Black-backed antshrike

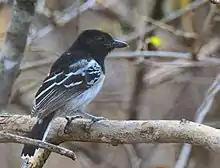
Black-backed antshrike

The black-backed antshrike is long. Members of genus "Thamnophilus" are largish members of the antbird family; all have stout bills with a hook like those of true shrikes. Adult males have a black to blackish brown head and back with white edges on the scapulars and a hidden white patch between them. Their lower back and rump are light gray. Their wings are black with wide white tips on the coverts and white edges on the flight feathers. Their tail is black with white tips on the feathers and white edges on the outermost pair. Their throat and breast are black and their flanks, belly, and crissum are white. Adult females have a dark brown crown with cinnamon edges to the feathers. Their face is buff. Their upperparts are brown with dark centers to the feathers. Their wings and wing coverts are brownish black with pale buff edges and tips. Their tail is rufous-brown with whitish tips and edges to the feathers. Their underparts are buff that is somewhat whiter on the belly. Subadult males resemble adult females with some black feathers beginning to show.